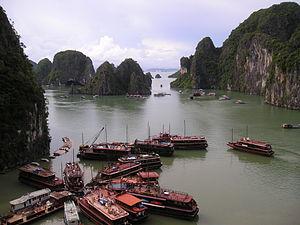
Quảng Ninh est une province de la région du Nord-est du nord du Viêt Nam frontalière de la Chine.